Atlanta City Hall

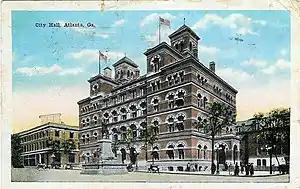
City Hall 1911–1930

In 1911, the city hall moved to what once the U.S. Post Office and Customs House, located on the north side of Marietta Street between Forsyth and Fairlie. Purchased from the U.S. federal government by Atlanta mayor Robert Maddox for $70,000 (equivalent to $ million in ), this imposing structure served as city hall for nearly twenty years. It was so solidly built that the first company hired to raze it actually went out of business before completing the job.